Greta oto

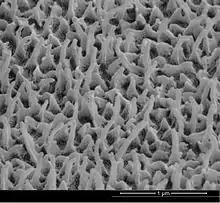
Glasswing butterfly wing nanopillars

Wing transparency in "Greta oto" results from the combination of several properties; low absorption of visible light, low scattering of the light that passes through the wings, and low reflection of the light impinging on the wing's surface occurs. The last occurs for a broad range of incident wavelengths, covering the entire visible spectrum, and all incidence angles. This broadband and omnidirectional antireflection property originates from nanopillars standing on the wing's surface, which ensures a gradient of refractive indices between the incident medium, air, and the wing's membrane. These nanopillars, seemingly randomly arranged on the wing's surface, possess a high aspect ratio (defined as height divided by radius), where the radii are below the wavelengths of the visible light. Additionally, they feature a random height and width distribution, which is directly responsible for the smooth refractive index gradient, thereby giving the broadband and omnidirectional antireflection properties. These properties are further improved by the presence of pedestals at the base of the nanopillars. Additionally, the structure of the nanopillars allows for the wings to have a low roughness factor because of its tiny hair-like microtrichia features. This was experimentally tested through water droplet adhesion to the wings. Basically, it reflects light and is transparent because of nanopillars that make up the wing.